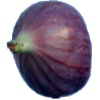
Label: Fig 1